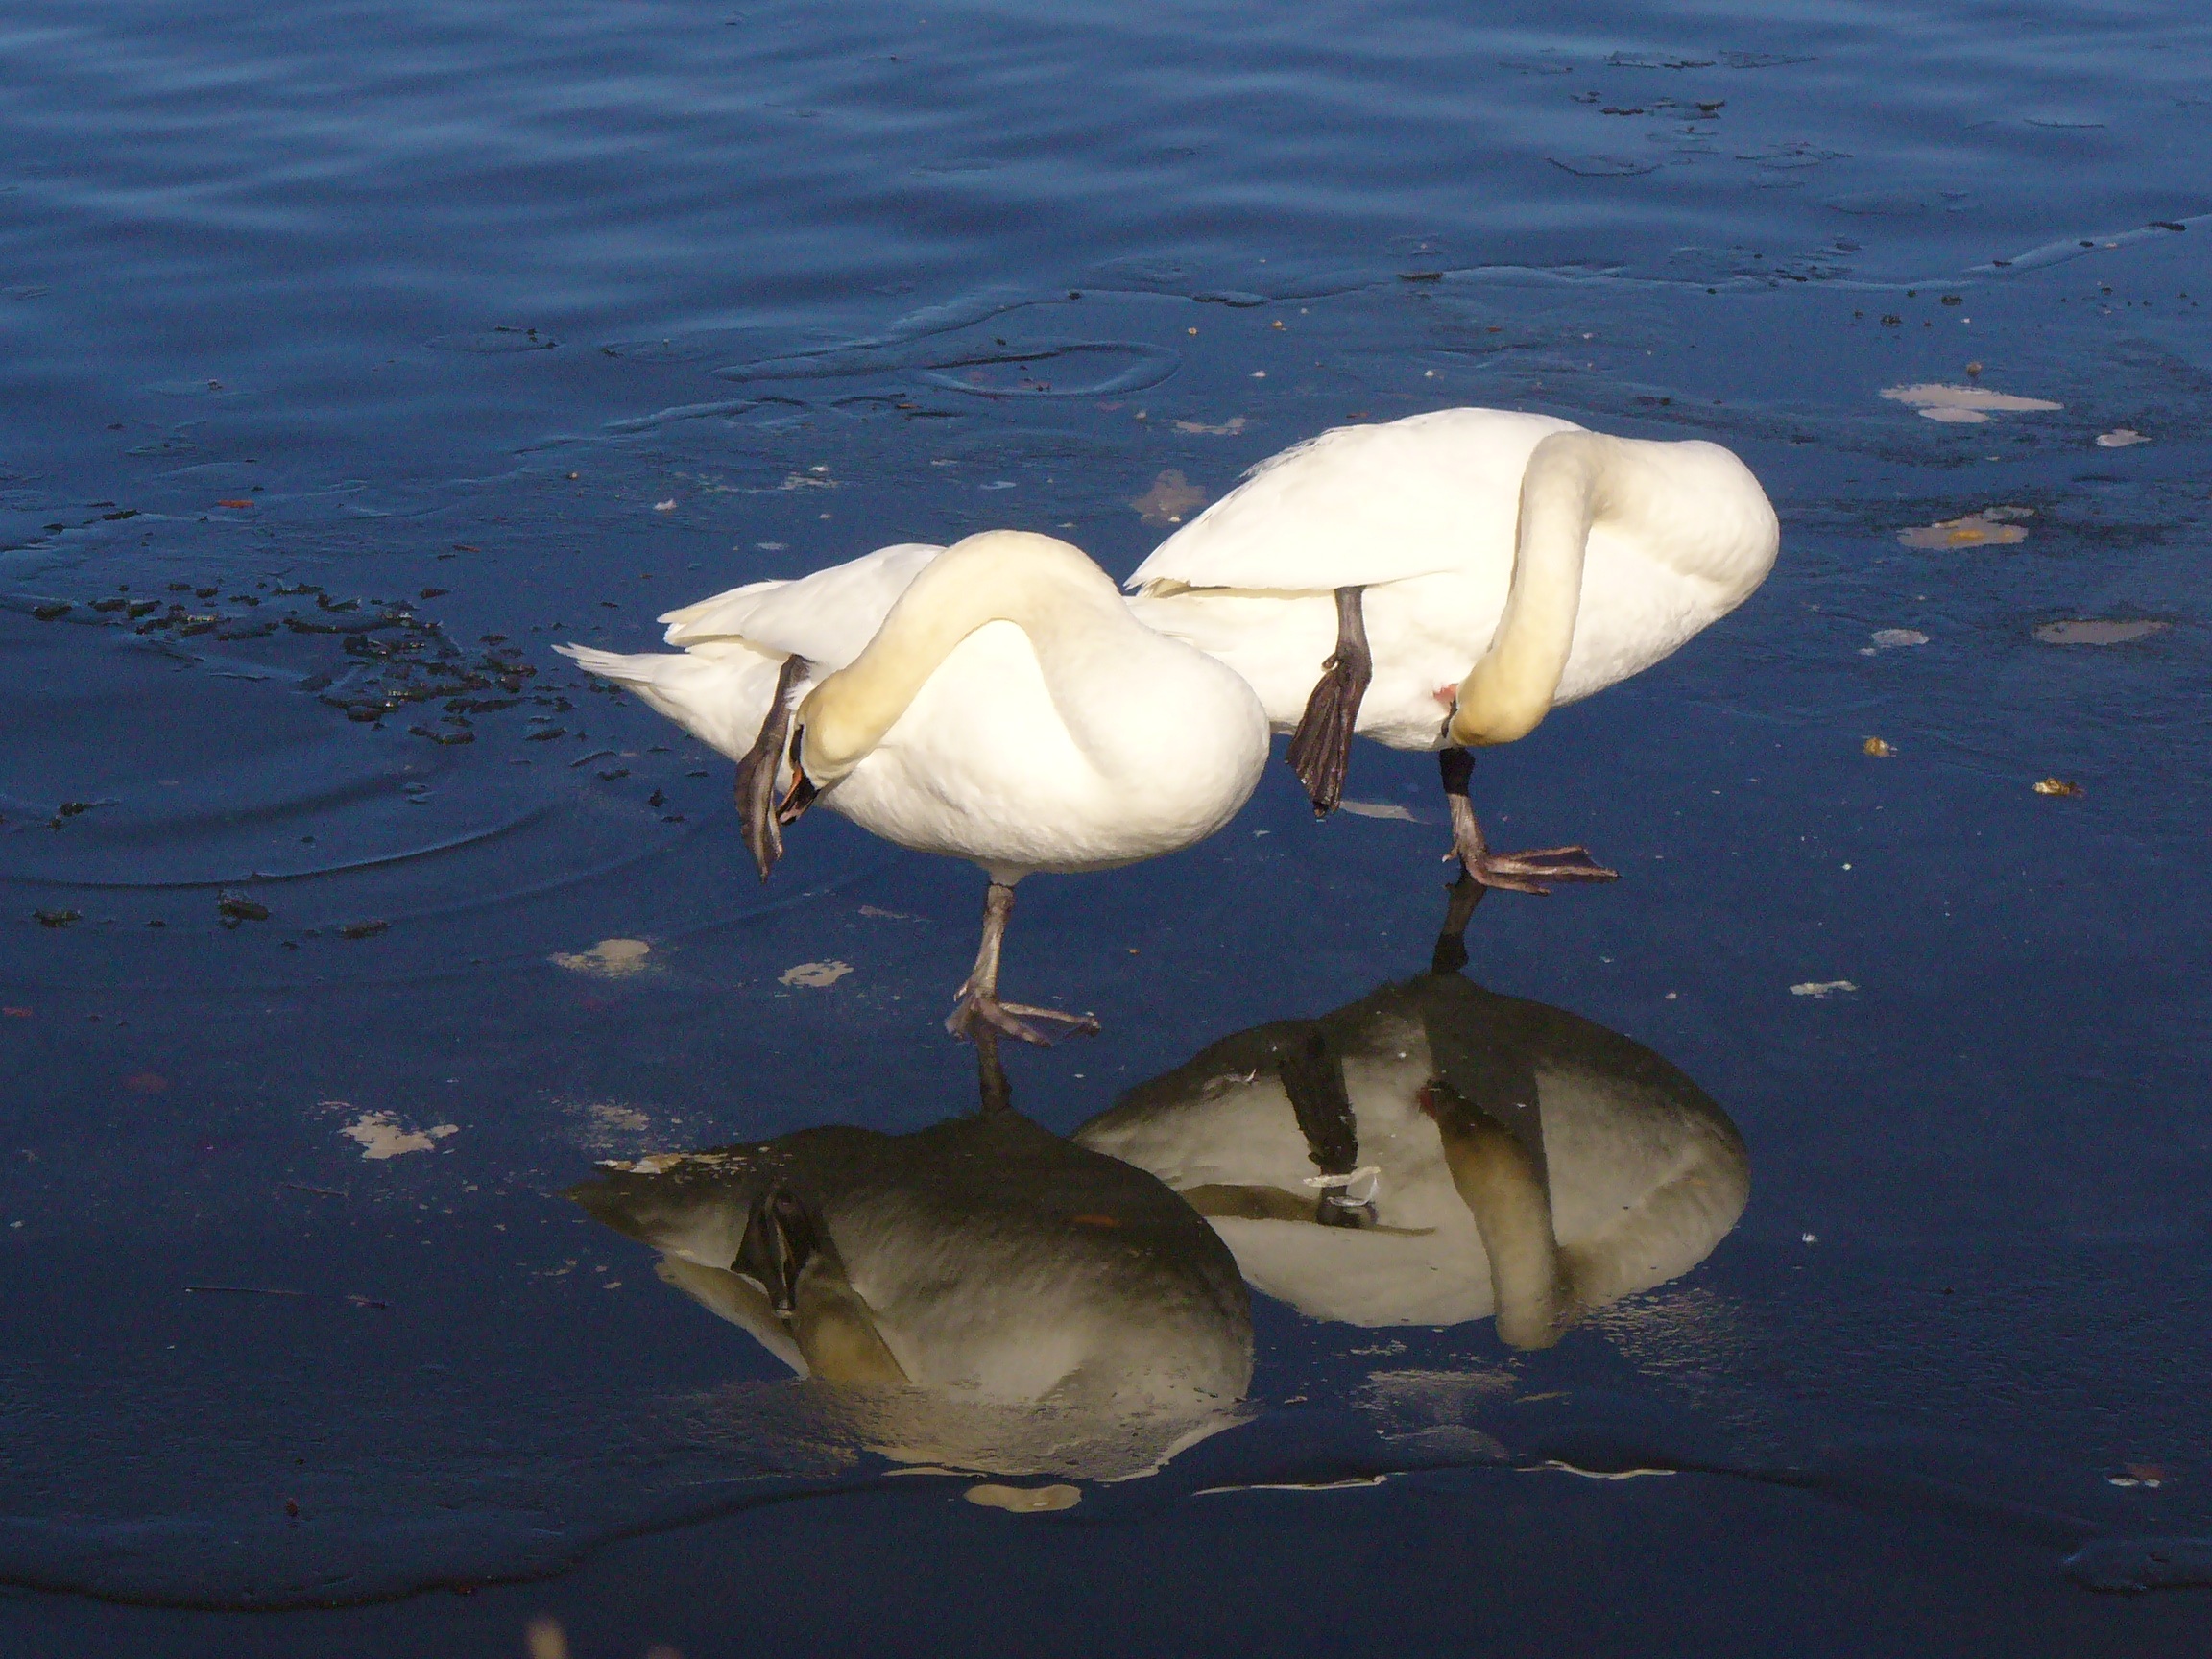
sea, water, bird, wing, ice, reflection, fauna, swan, vertebrate, germany, bavaria, waterfowl, water bird, schloss, munich, nymphenburg, ducks geese and swans